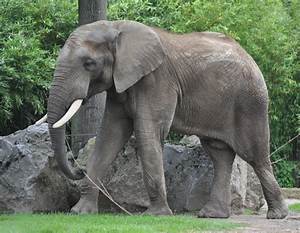
Label: elefante